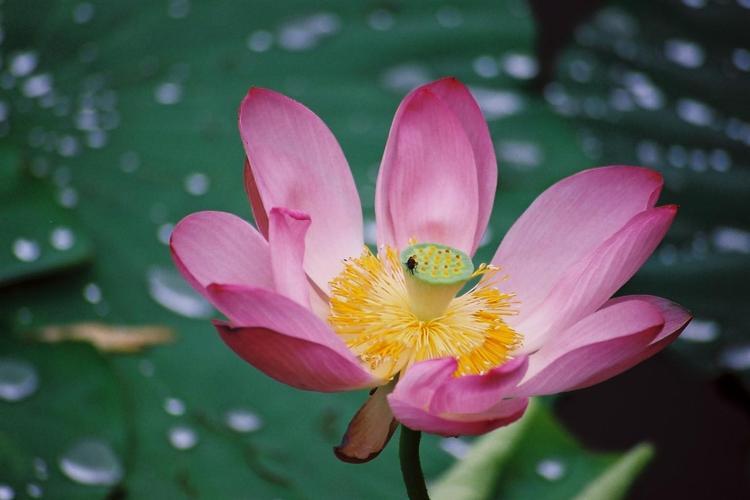
Label: lotus